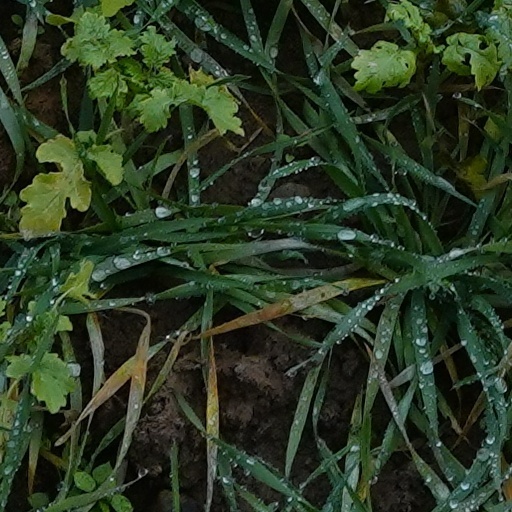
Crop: wheat